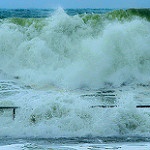
Label: sea